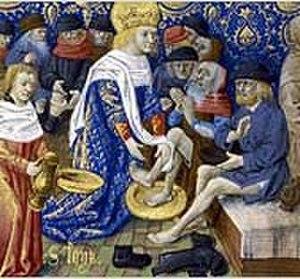
Pendant plusieurs siècles, les souverains, rois, reines et empereurs, les chefs religieux, papes, évêques, abbés, ont accompli une cérémonie issue du jeudi saint et de la mémoire de la cène, appelé le Mandé, en vieux français ou Mandatum, en anglais Maundy ou lavement des pieds des pauvres, des mendiants, des lépreux, dans le clergé, des prêtres et des moines, ce qui se disait « faire le mandé ». Ce nom devint synonyme des aumônes distribuées ce jour-là dans une corbeille, maund.